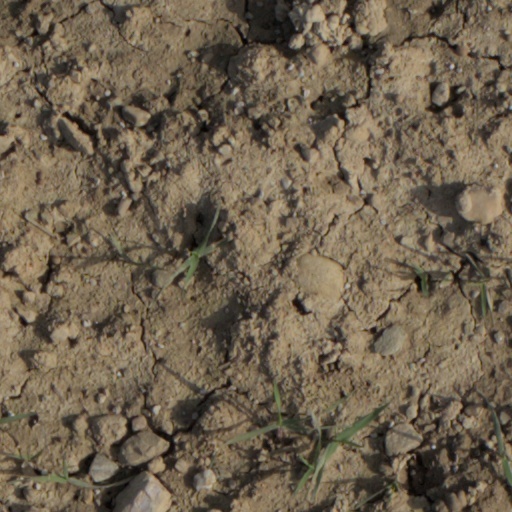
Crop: wheat